Filippo Tommaso Marinetti

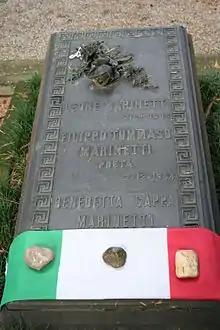
Grave of Filippo Tommaso Marinetti and his wife, Benedetta Cappa, at Monumental Cemetery of Milan (Italy)

In 1910, his first novel, "Mafarka il futurista", was cleared of all charges by an obscenity trial. That year, Marinetti discovered some allies in three young painters (Umberto Boccioni, Carlo Carrà and Luigi Russolo), who adopted the Futurist philosophy. Together with them and poets such as Aldo Palazzeschi, Marinetti began a series of Futurist Evenings, theatrical spectacles in which Futurists declaimed their manifestos in front of a crowd that in part attended the performances to throw vegetables at them.